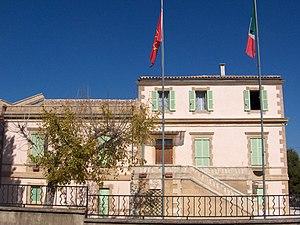
Le canton de Saint-Chaptes est une ancienne division administrative du département du Gard, dans l’arrondissement de Nîmes.
La Calmette est une commune française située dans le département du Gard, en région Occitanie.